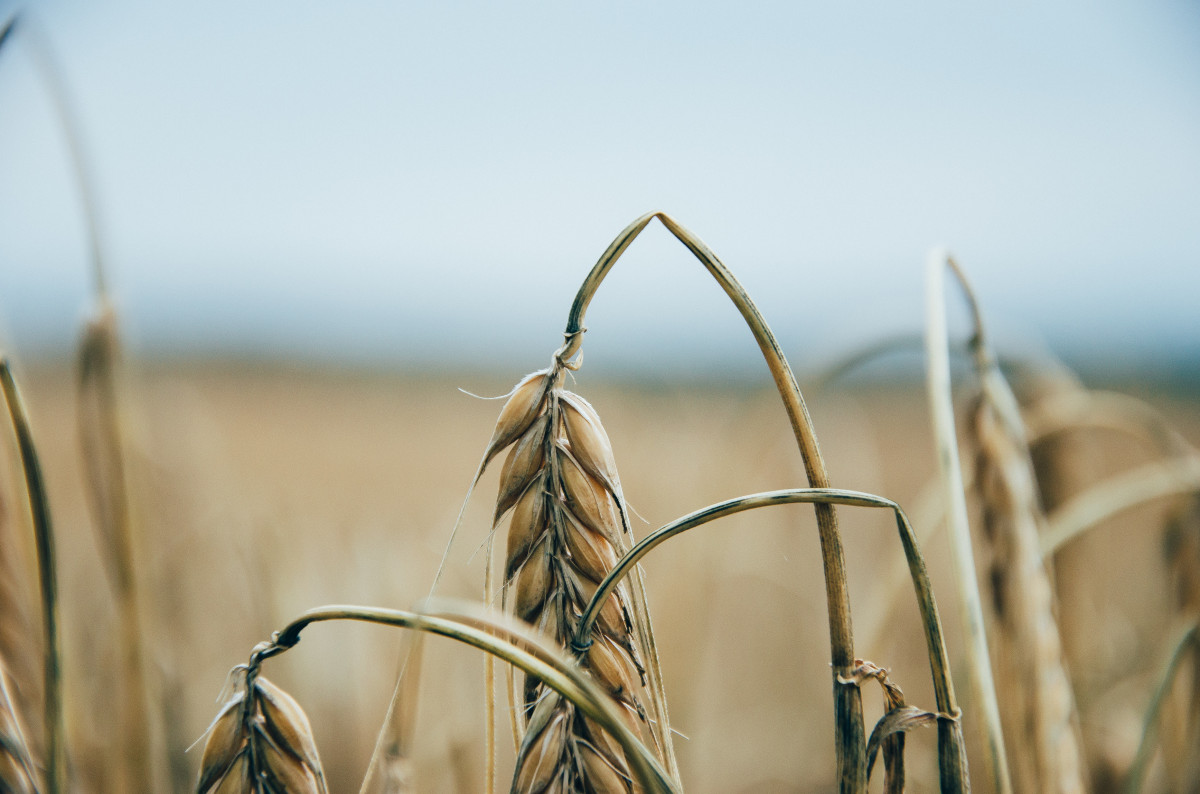
Tags: field, wheat, sunlight, morning, flower, dry, food, farming, harvest, crop, agriculture, close up